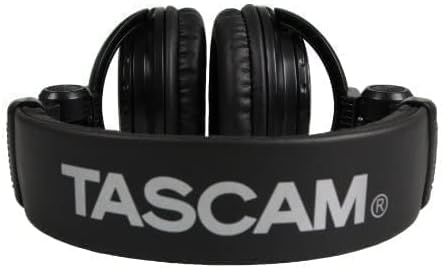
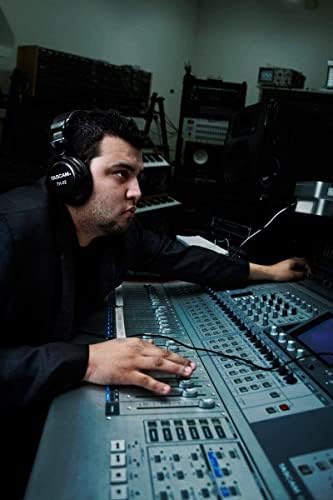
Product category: headphones
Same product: yes